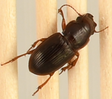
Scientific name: Cratacanthus dubius
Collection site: North Sterling NEON (STER), plot STER_035